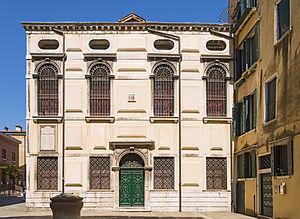
Le Ghetto de Venise est une zone de cette ville où les Juifs furent forcés de résider et d'où toute autre population était exclue, de 1516 jusqu’à l'occupation de la ville par Bonaparte en 1797, dans le quartier de Cannaregio.
L’histoire des Juifs en Italie, la plus ancienne communauté juive d'Europe occidentale, remonterait à la révolte des Maccabées. Leur présence devient significative en -63 et ils prospèrent sous l'Empire romain, en dépit de quelques heurts liés à l'attachement des Juifs à leur foi ancestrale et cela, malgré la possible assimilation par les Romains des chrétiens à des Juifs révolutionnaires, jusqu'à l'établissement de l'Empire chrétien.